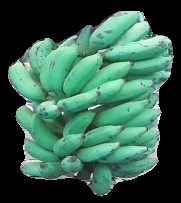
Variety: elakki-bale
Grade: grade3